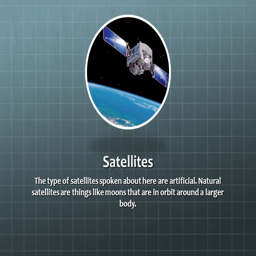
satellites the type of satellites spoken about here are artificial .